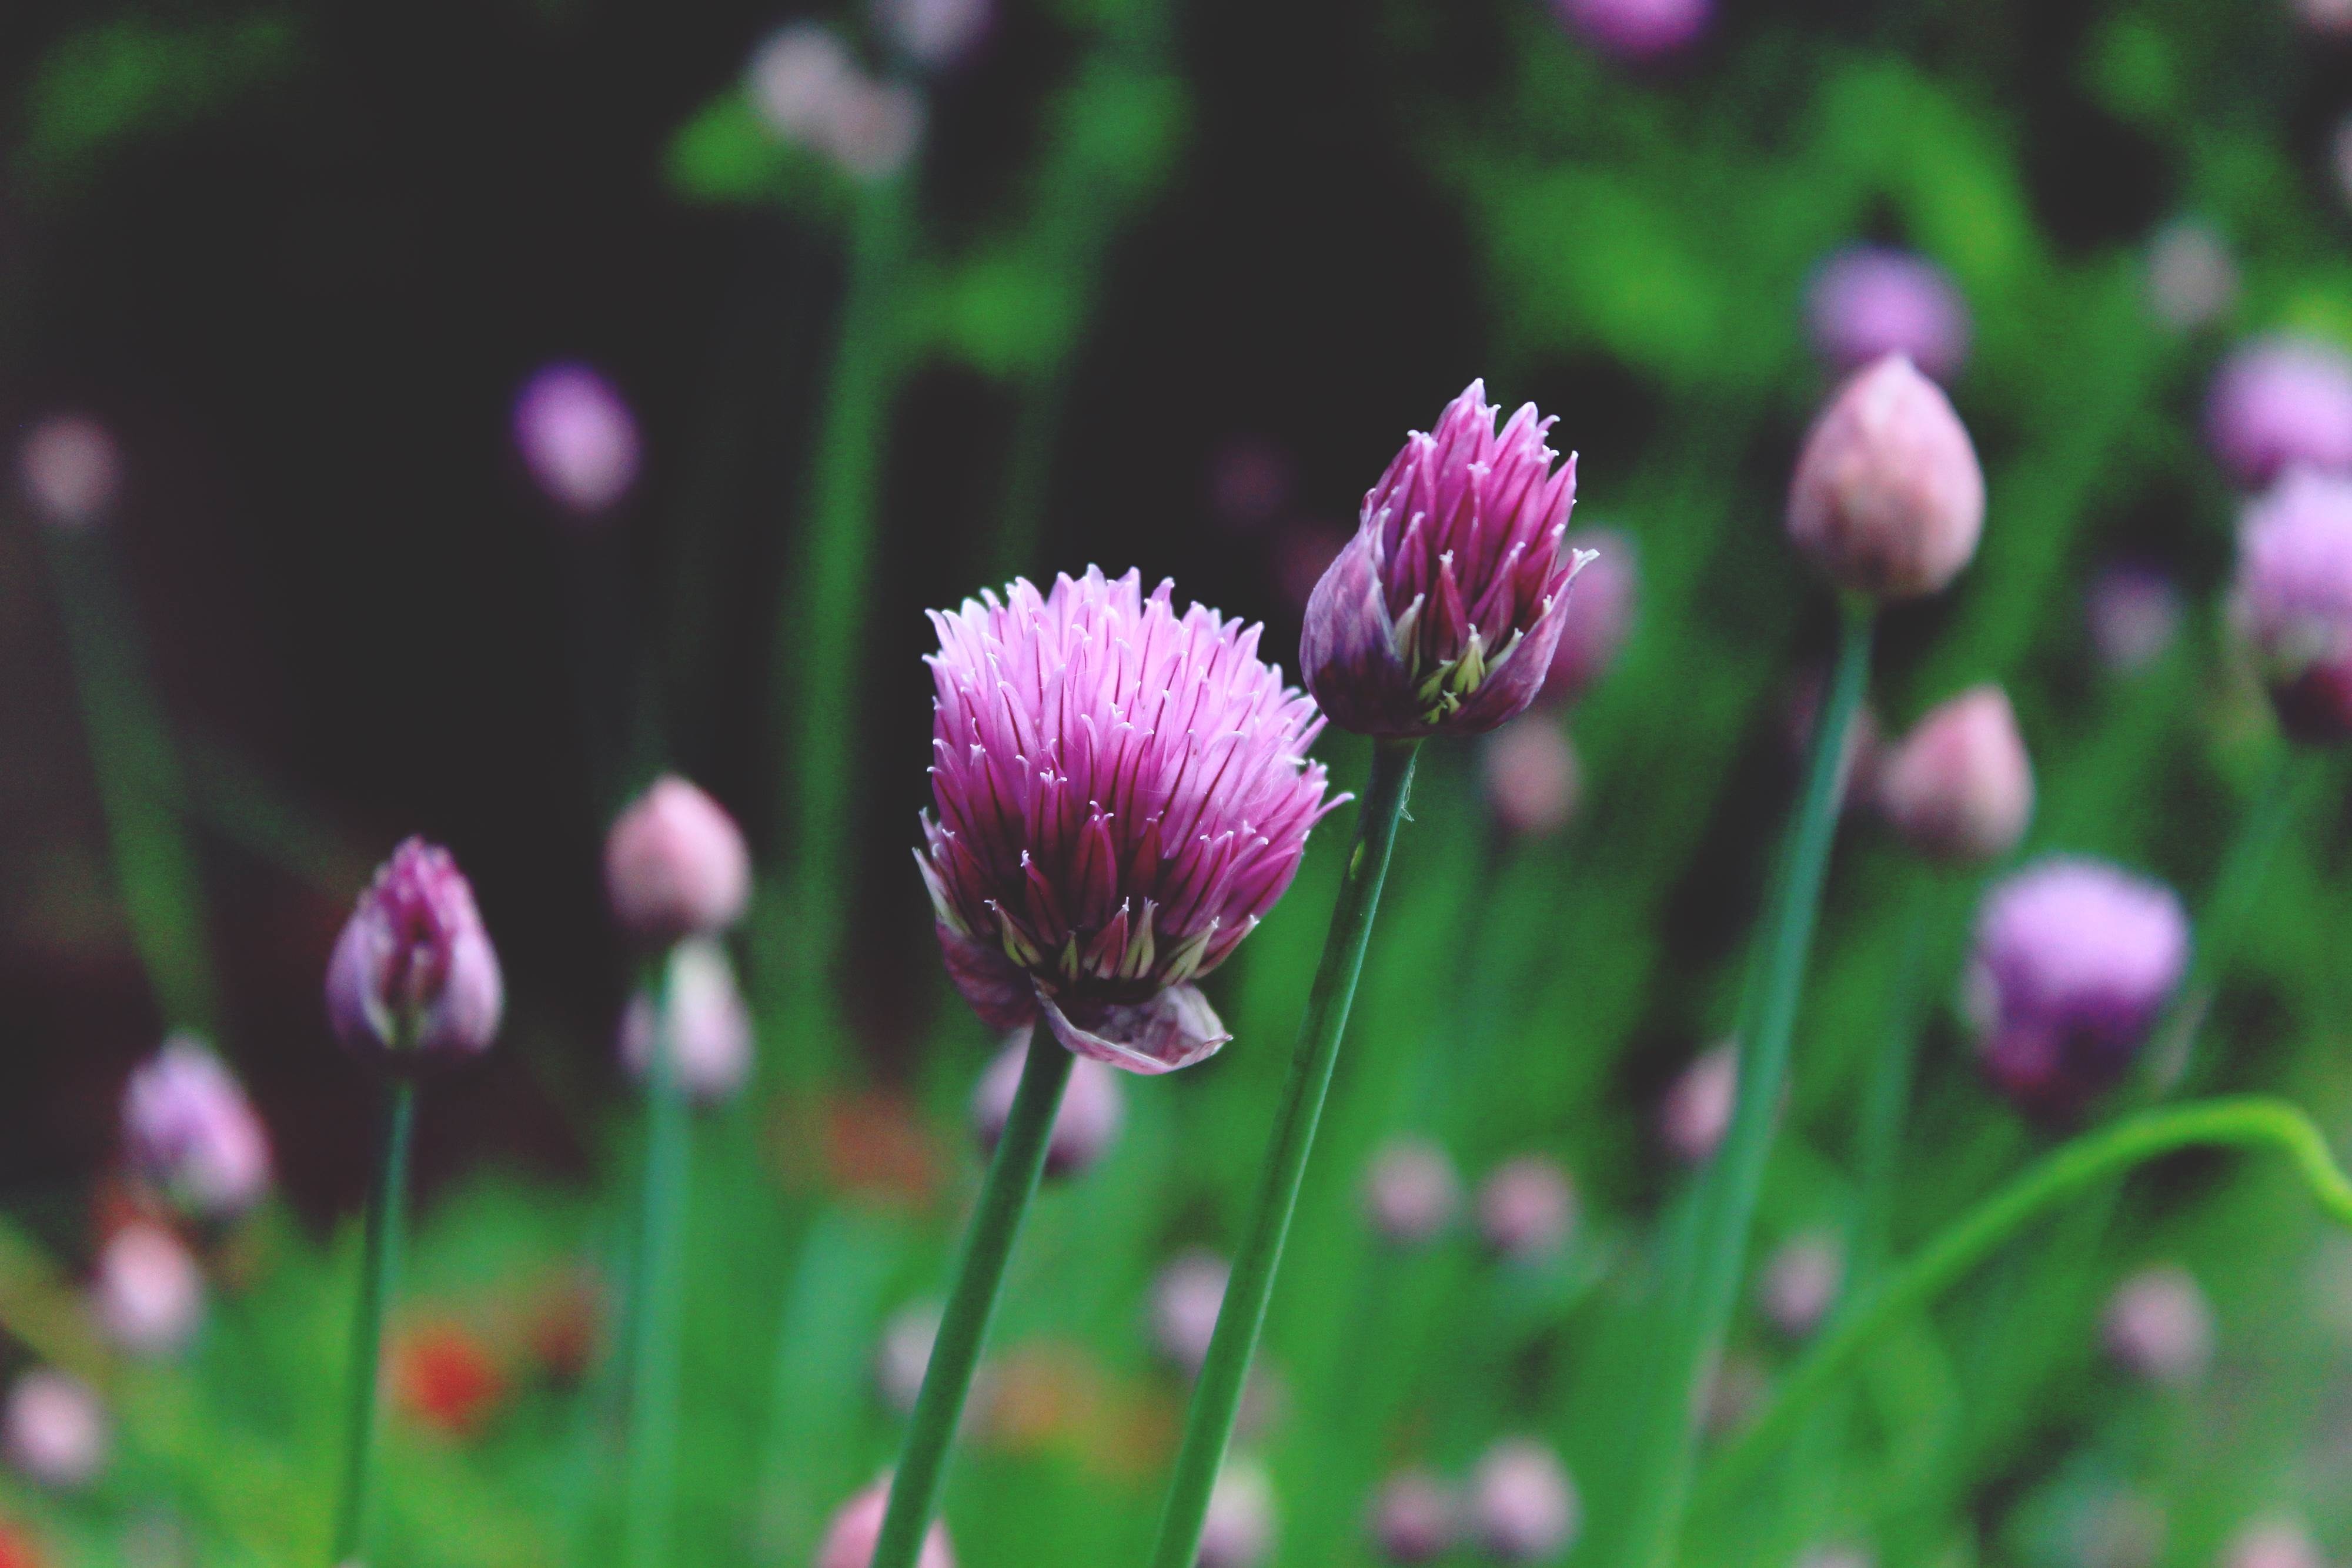
nature, grass, blossom, plant, field, meadow, prairie, flower, petal, bloom, produce, botany, pink, flora, wildflower, chives, macro photography, flowering plant, daisy family, purple chive, allium schoenoprasum, even grass leek, bins lauch, brislauch, grusenich, jacob onion, land plant, onion genus